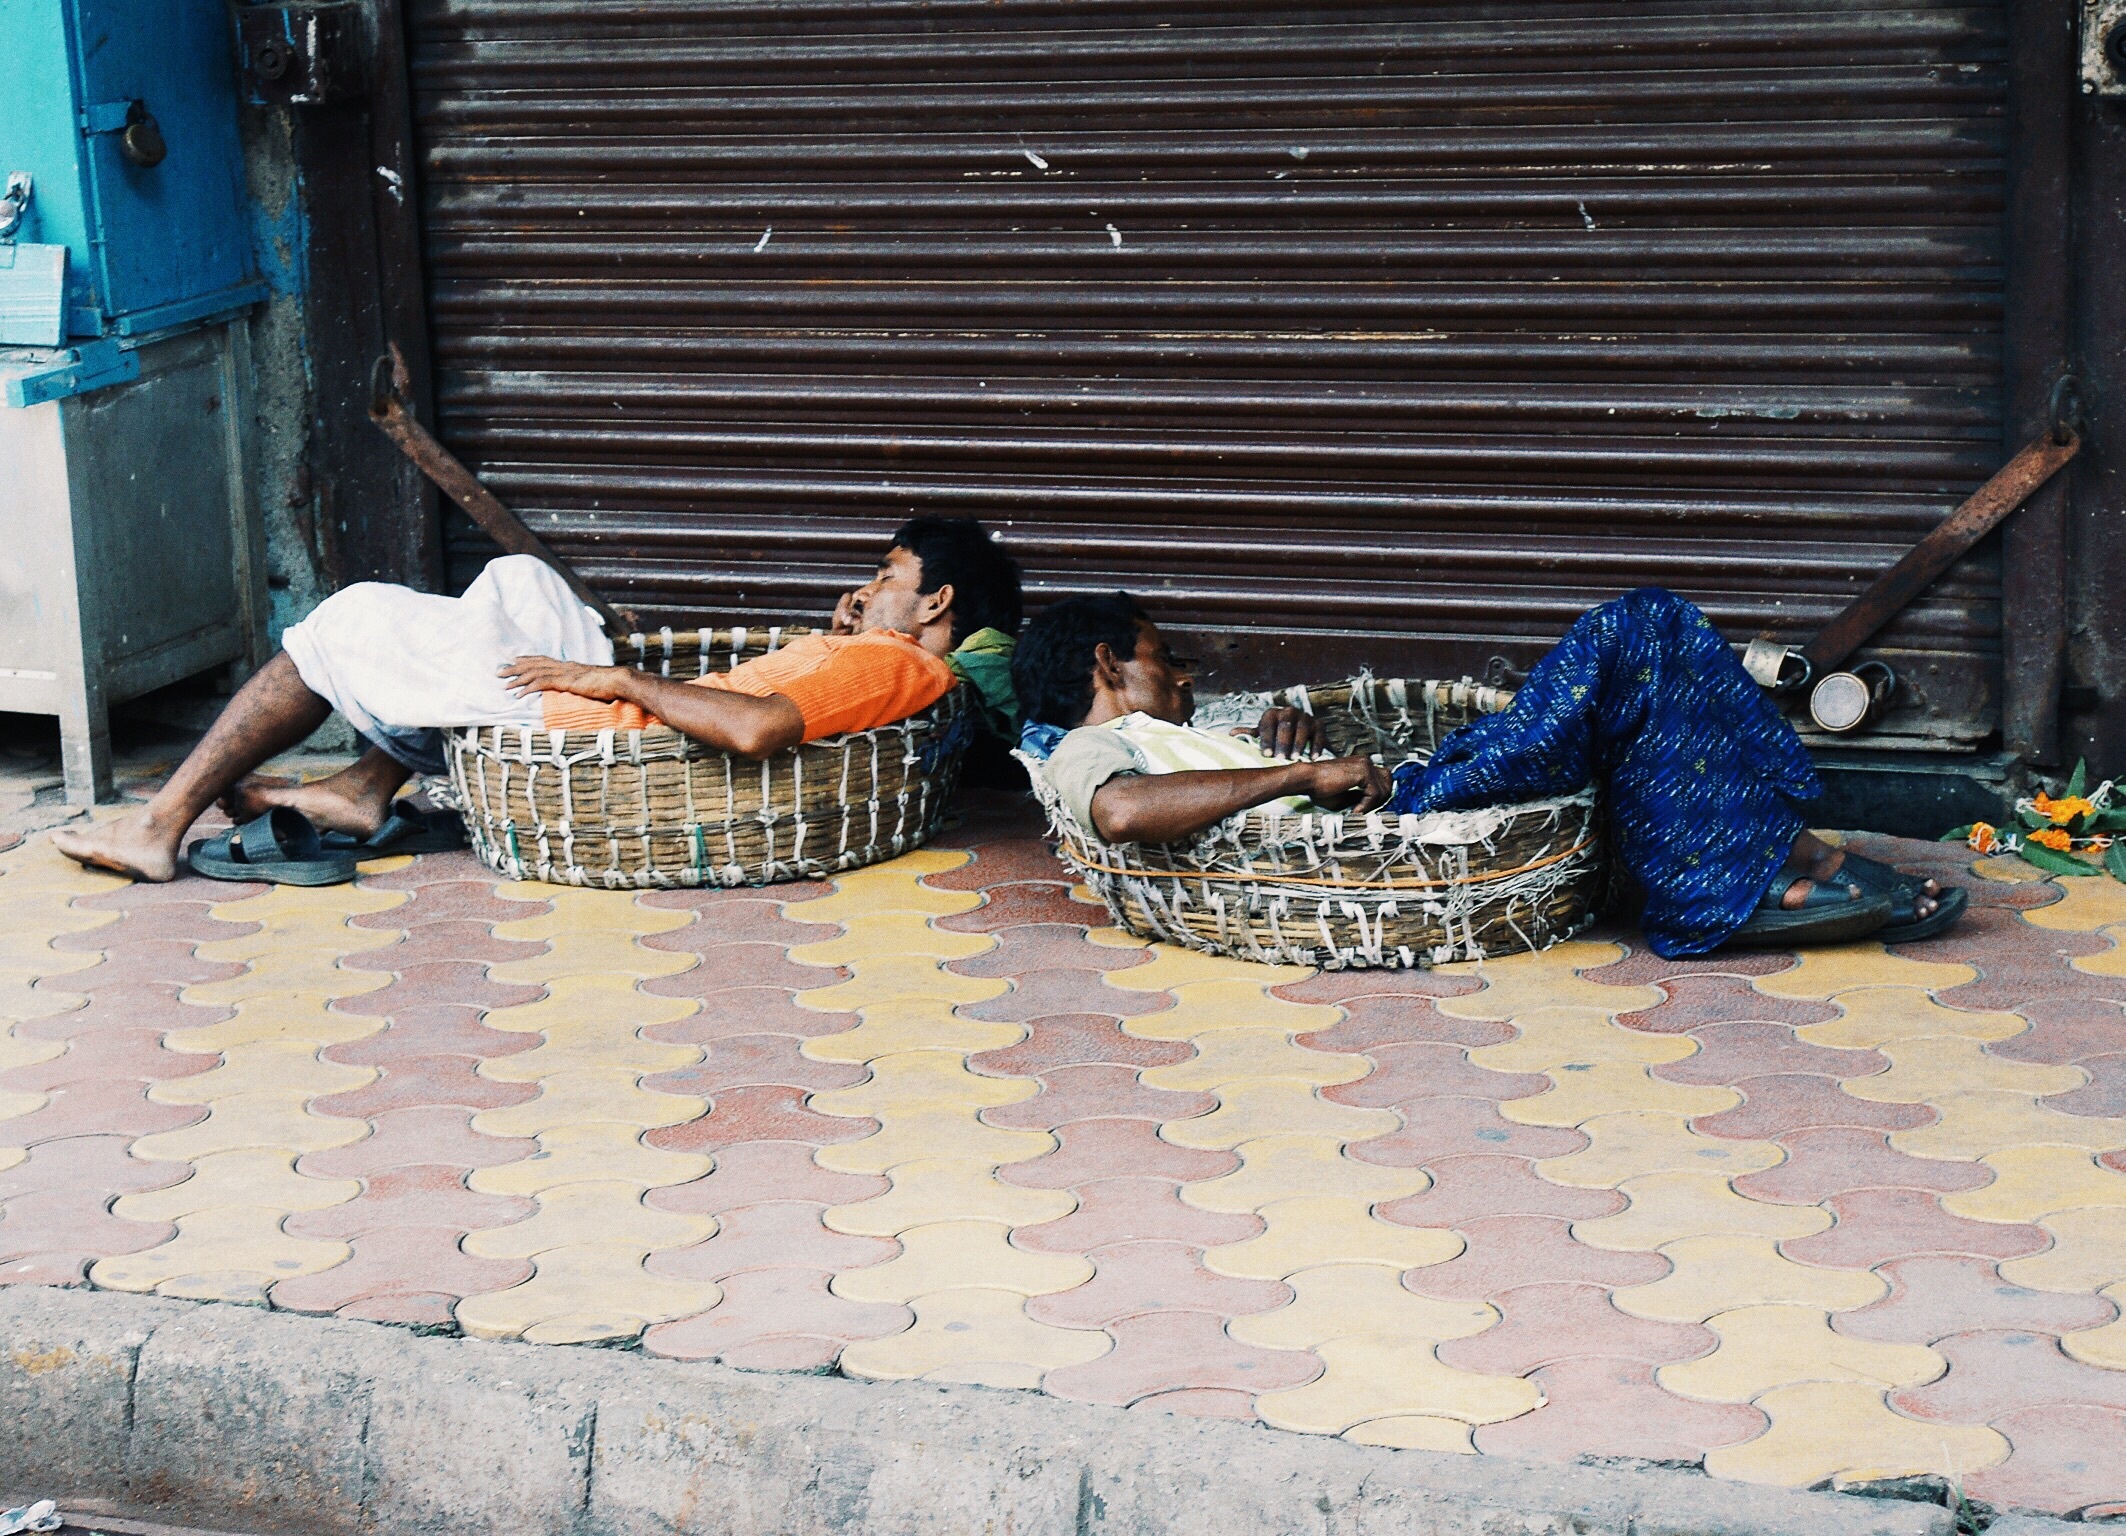
girl, street, recreation, sitting, blue, leisure, sleep, snapshot, poverty, break, india, mumbai, flooring